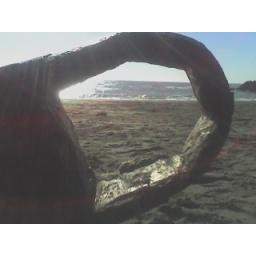
Picture taken thru a part of a large ship buried on the beach of Tennessee Valley located in Marin County, California.